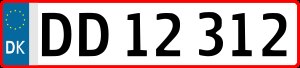
Nummerplade / Danske nummerplader
Dansk nummerplade til personbiler (2009 design)
En nummerplade er en en plade med en kombination af cifre og evt. bogstaver som tjener til identifikation af en genstand. Alle biler og andre motorkøretøjer skal være registreret og forsynet med nummerplade. Oftest bruges nummerplade i forbindelse med myndighedernes registrering af køretøjer. Nummerpladen viser køretøjets registreringsnummer og er som regel lavet af metal eller plastic. Nummerpladen kan være forsynet med prægede tegn, eller tegnene kan være malet, klæbet eller hæftet på pladen. Nogle køretøjstyper, herunder bil, kræver de fleste steder to nummerplader, en foran og en bagpå, mens andre køretøjstyper kun skal have én nummerplade.